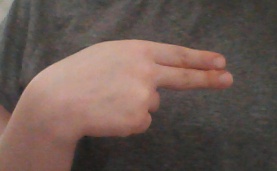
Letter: ain